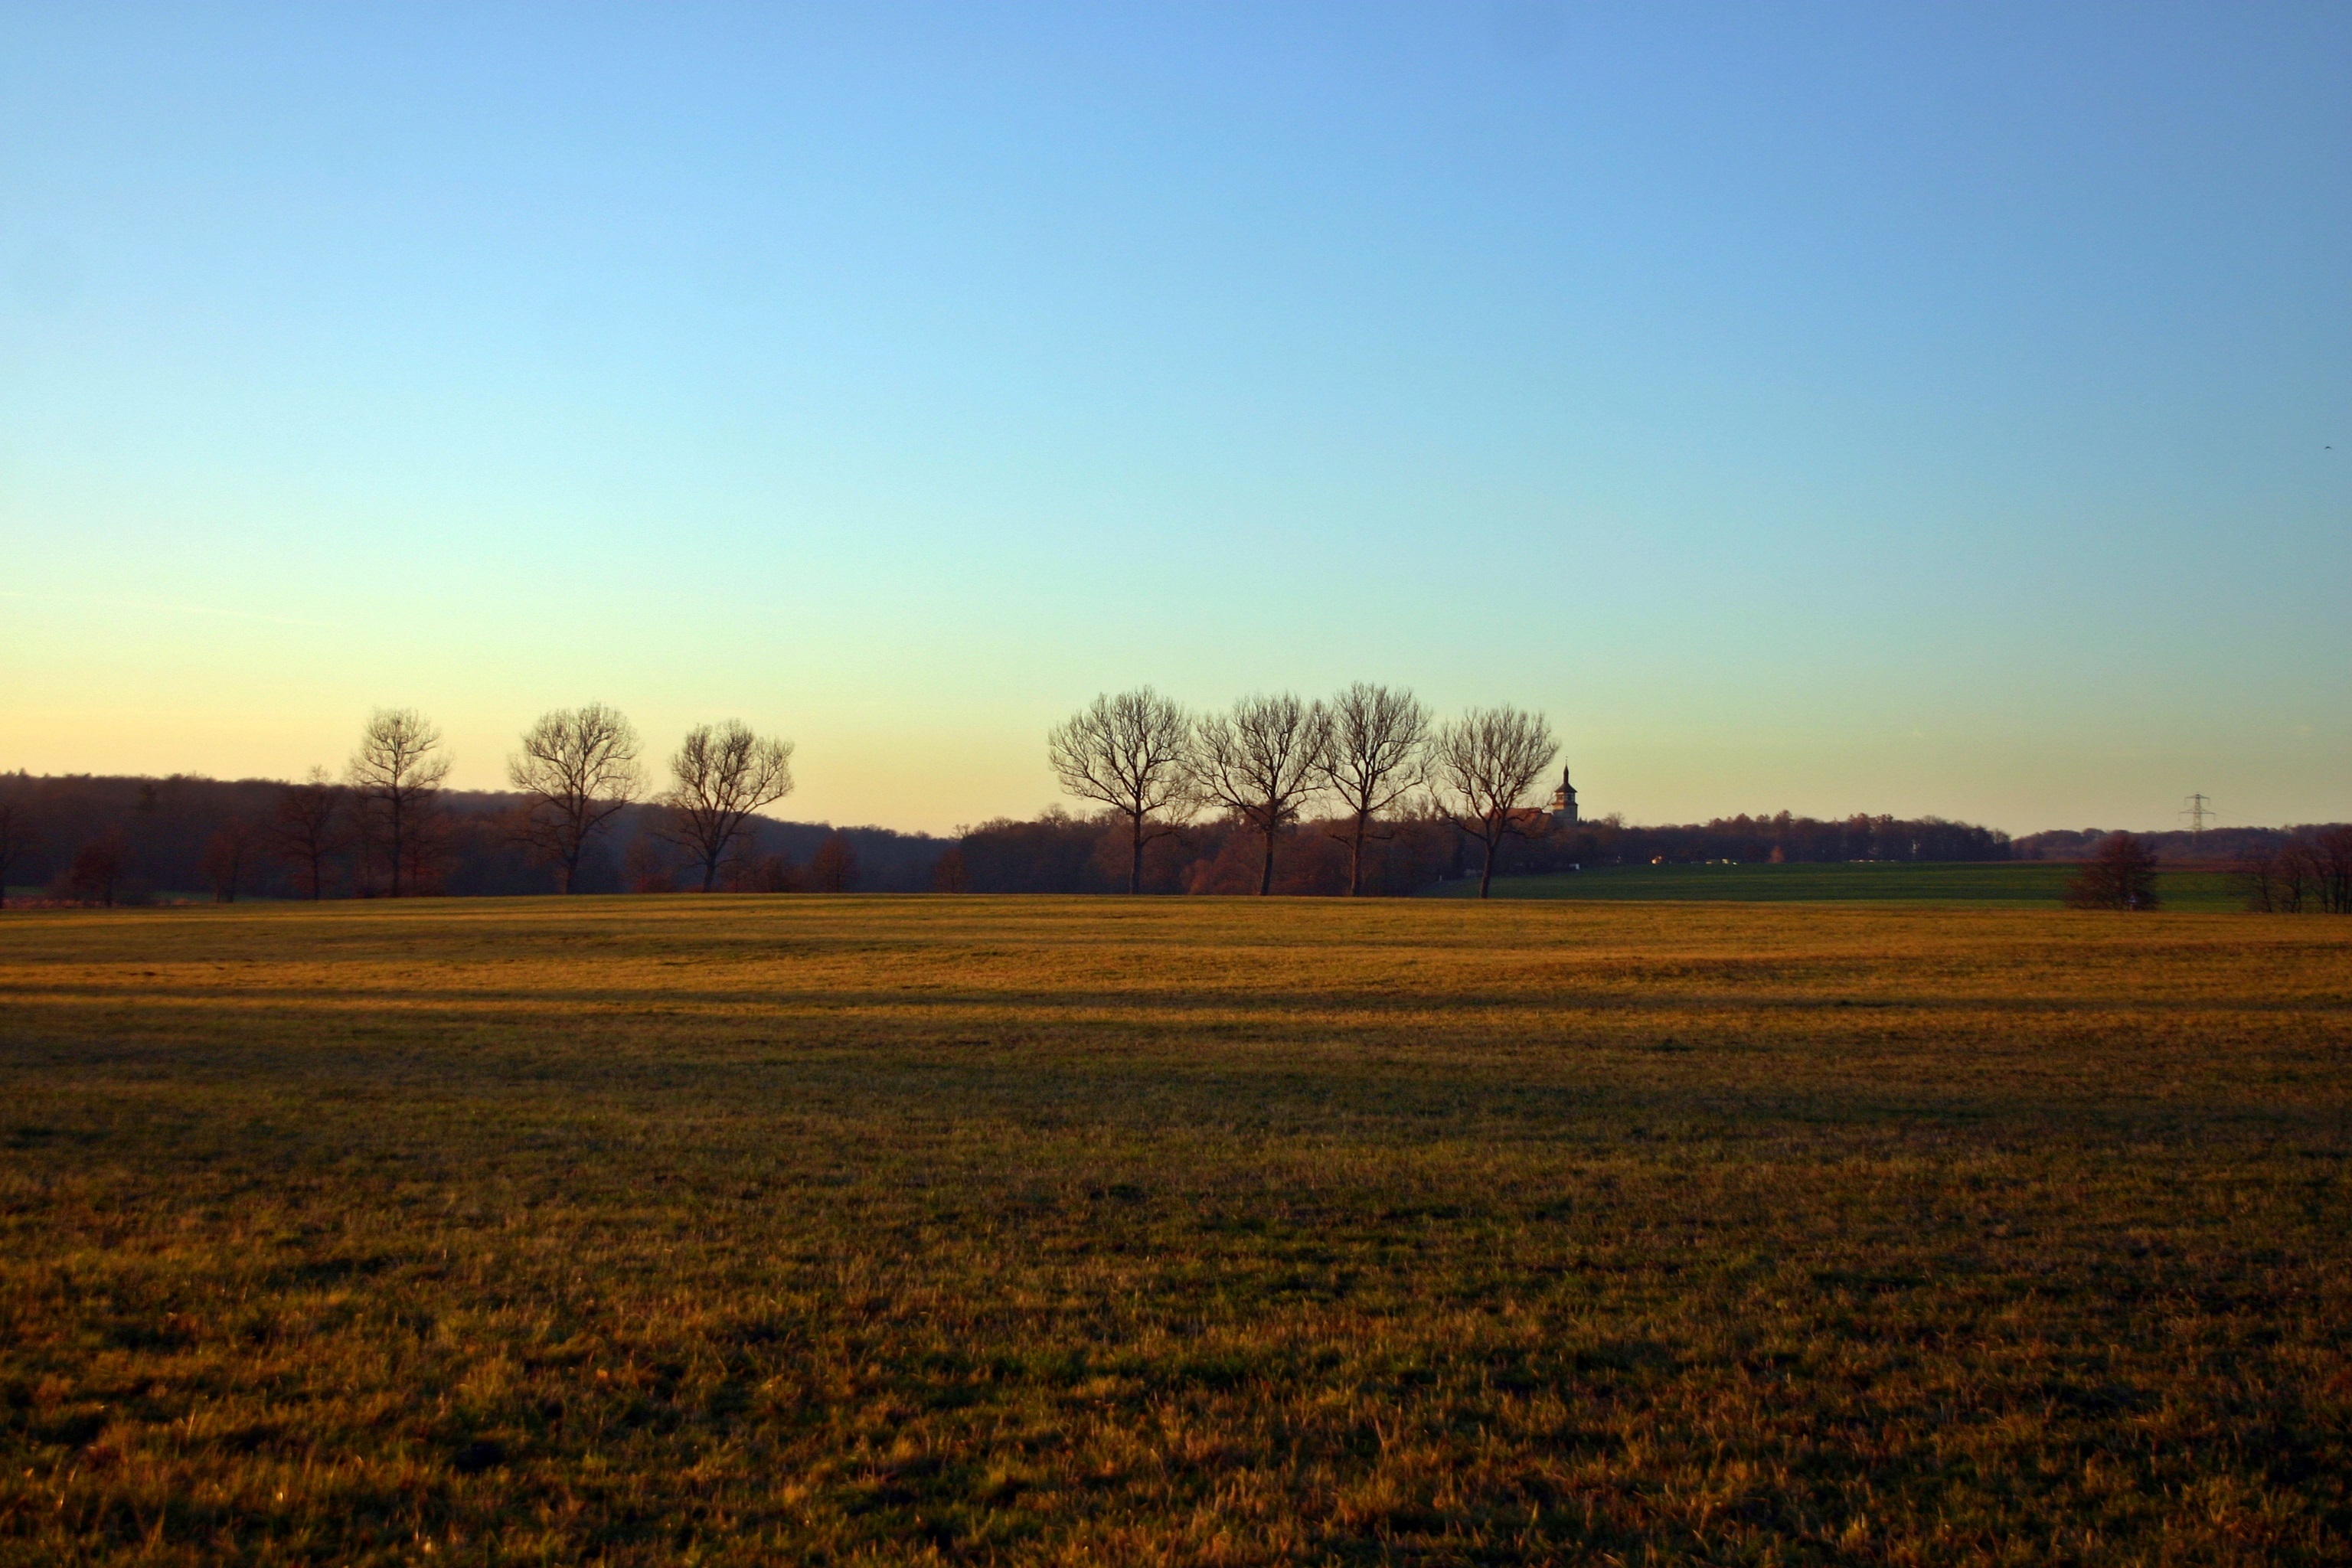
landscape, tree, nature, horizon, sky, sunrise, sunset, field, meadow, prairie, sunlight, morning, hill, dawn, village, dusk, evening, rural, crop, autumn, soil, church, freedom, agriculture, savanna, plain, trees, place, grassland, steeple, outlook, germany, wide, habitat, silent, autumn landscape, ecosystem, abendstimmung, far, harmony, steppe, rural area, baden wurttemberg, natural environment, atmospheric phenomenon, grass family